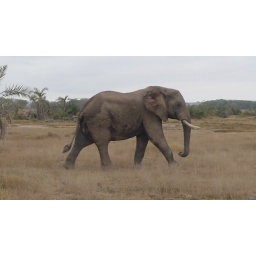
this connoiseur would only eat the fruits off of the few remaining trees in the area. No lowly leaves for him!